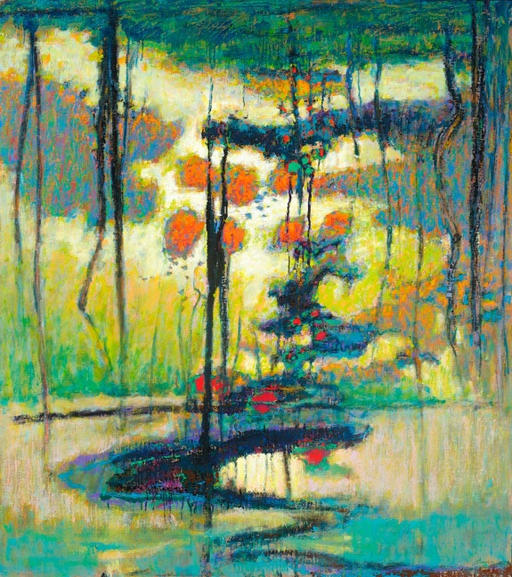
makes me think of what person might look like .